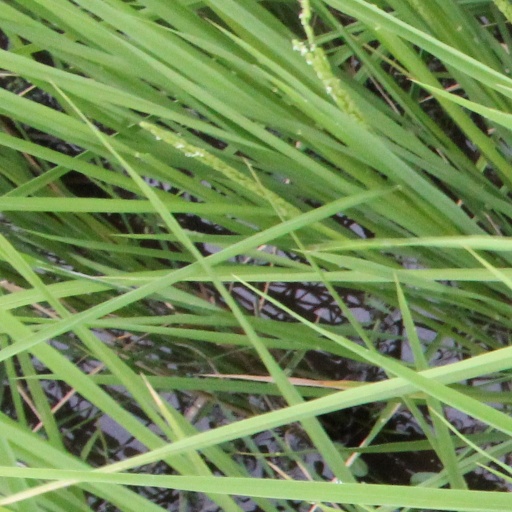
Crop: rice